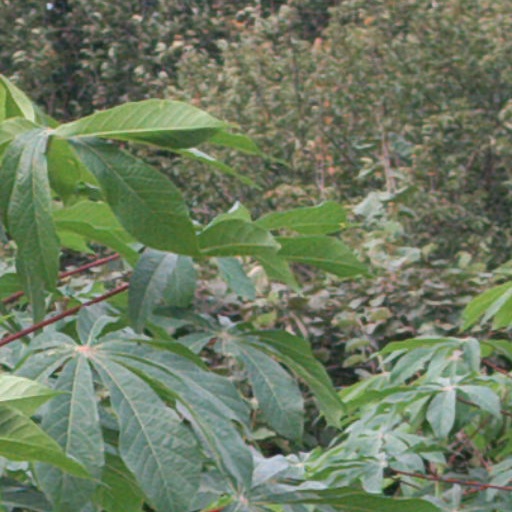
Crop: cassava